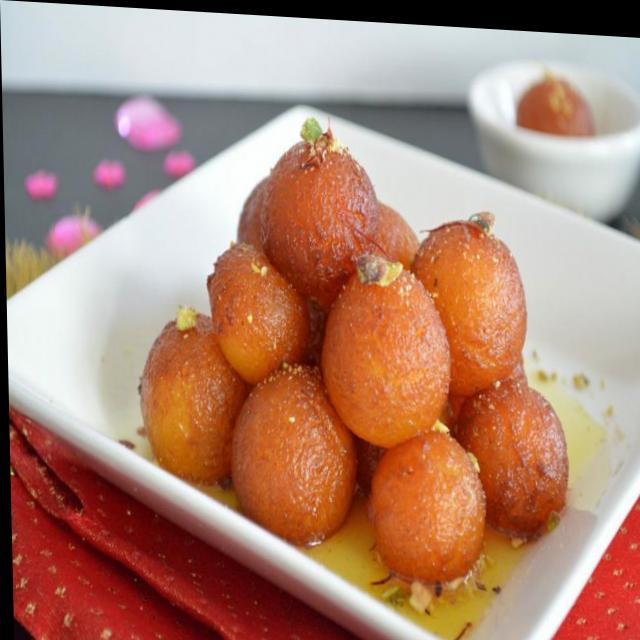
Dish: gulab_jamun